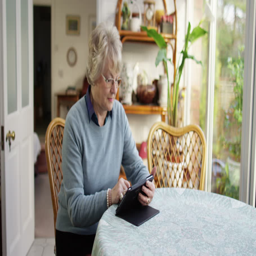
a senior woman using a digital tablet at home .